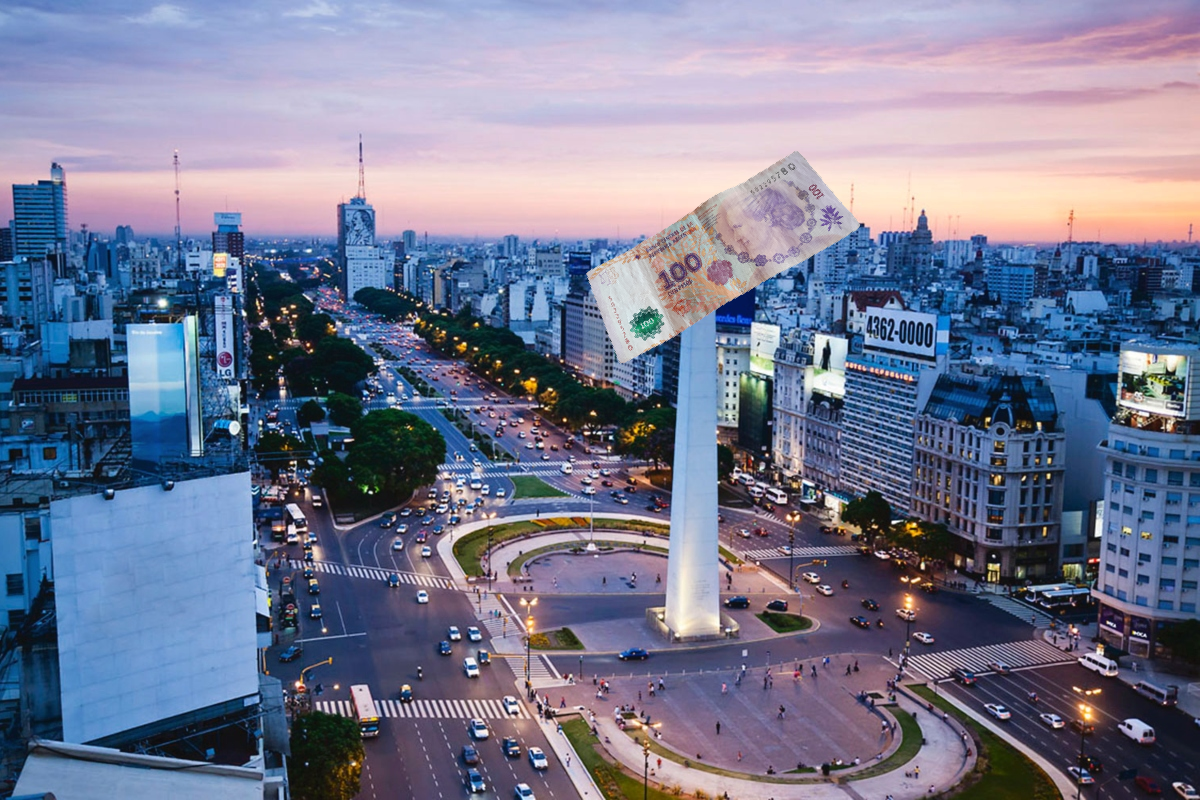
Denominación: 100